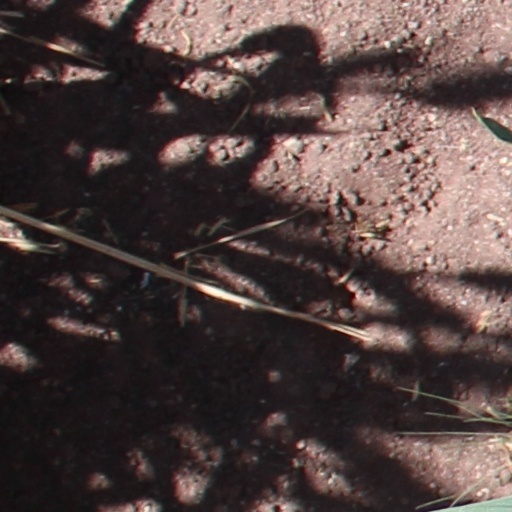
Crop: wheat